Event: Nepal Earthquake
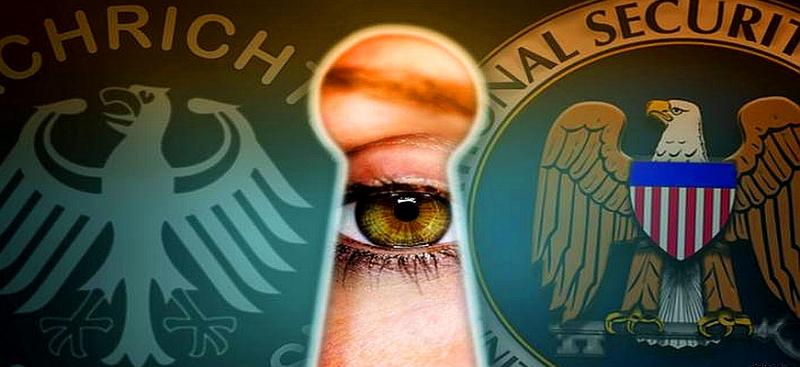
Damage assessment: no_damage